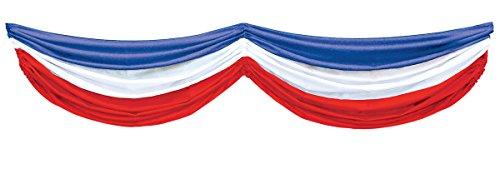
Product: Patriotic Fabric Bunting (red, white, blue) Party Accessory (1 count) (1/Pkg)
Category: Toys & Games | Party Supplies
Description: Hanging Decorations for festive occasions.
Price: $9.95
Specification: ProductDimensions:21x11.5x1.8inches|ItemWeight:4.8ounces|ShippingWeight:4.8ounces(Viewshippingratesandpolicies)|Department:PartySupplies|Manufacturer:TheBeistleCompany|ASIN:B0019I1CHM|DomesticShipping:ItemcanbeshippedwithinU.S.|InternationalShipping:ThisitemcanbeshippedtoselectcountriesoutsideoftheU.S.LearnMore|Itemmodelnumber:50948|DatefirstlistedonAmazon:May14,2008